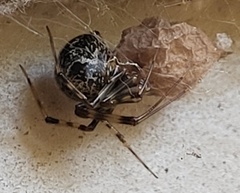
Species: Parasteatoda_tepidariorum